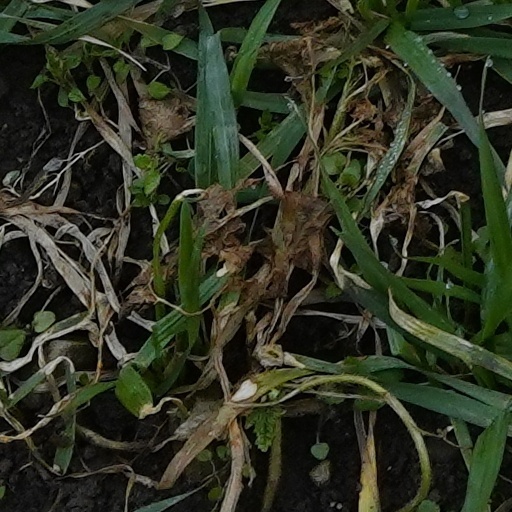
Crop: wheat